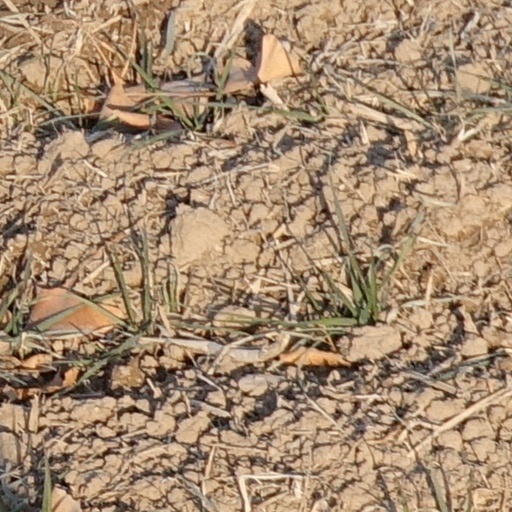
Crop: wheat